Green roof

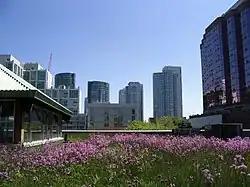
On the green roof of the Mountain Equipment Co-op store in Toronto, Ontario, Canada.

Modern green roofs, which are made of a system of manufactured layers deliberately placed over roofs to support growing medium and vegetation, are a relatively new phenomenon. However, green roofs or sod roofs in northern Scandinavia have been around for centuries. The modern trend started when green roofs were developed in Germany in the 1960s, and has since spread to many countries. Today, it is estimated that about 10% of all German roofs have been "greened".